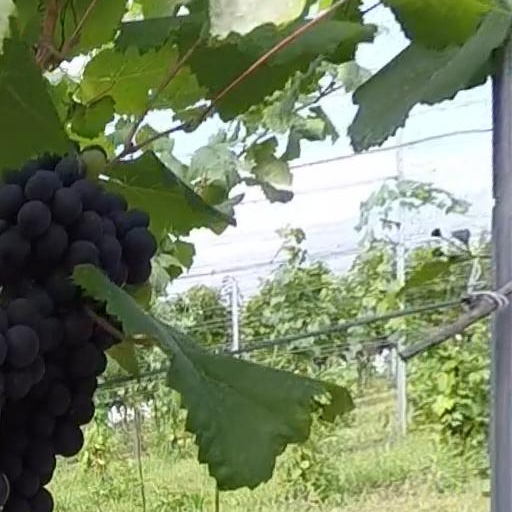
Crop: grape